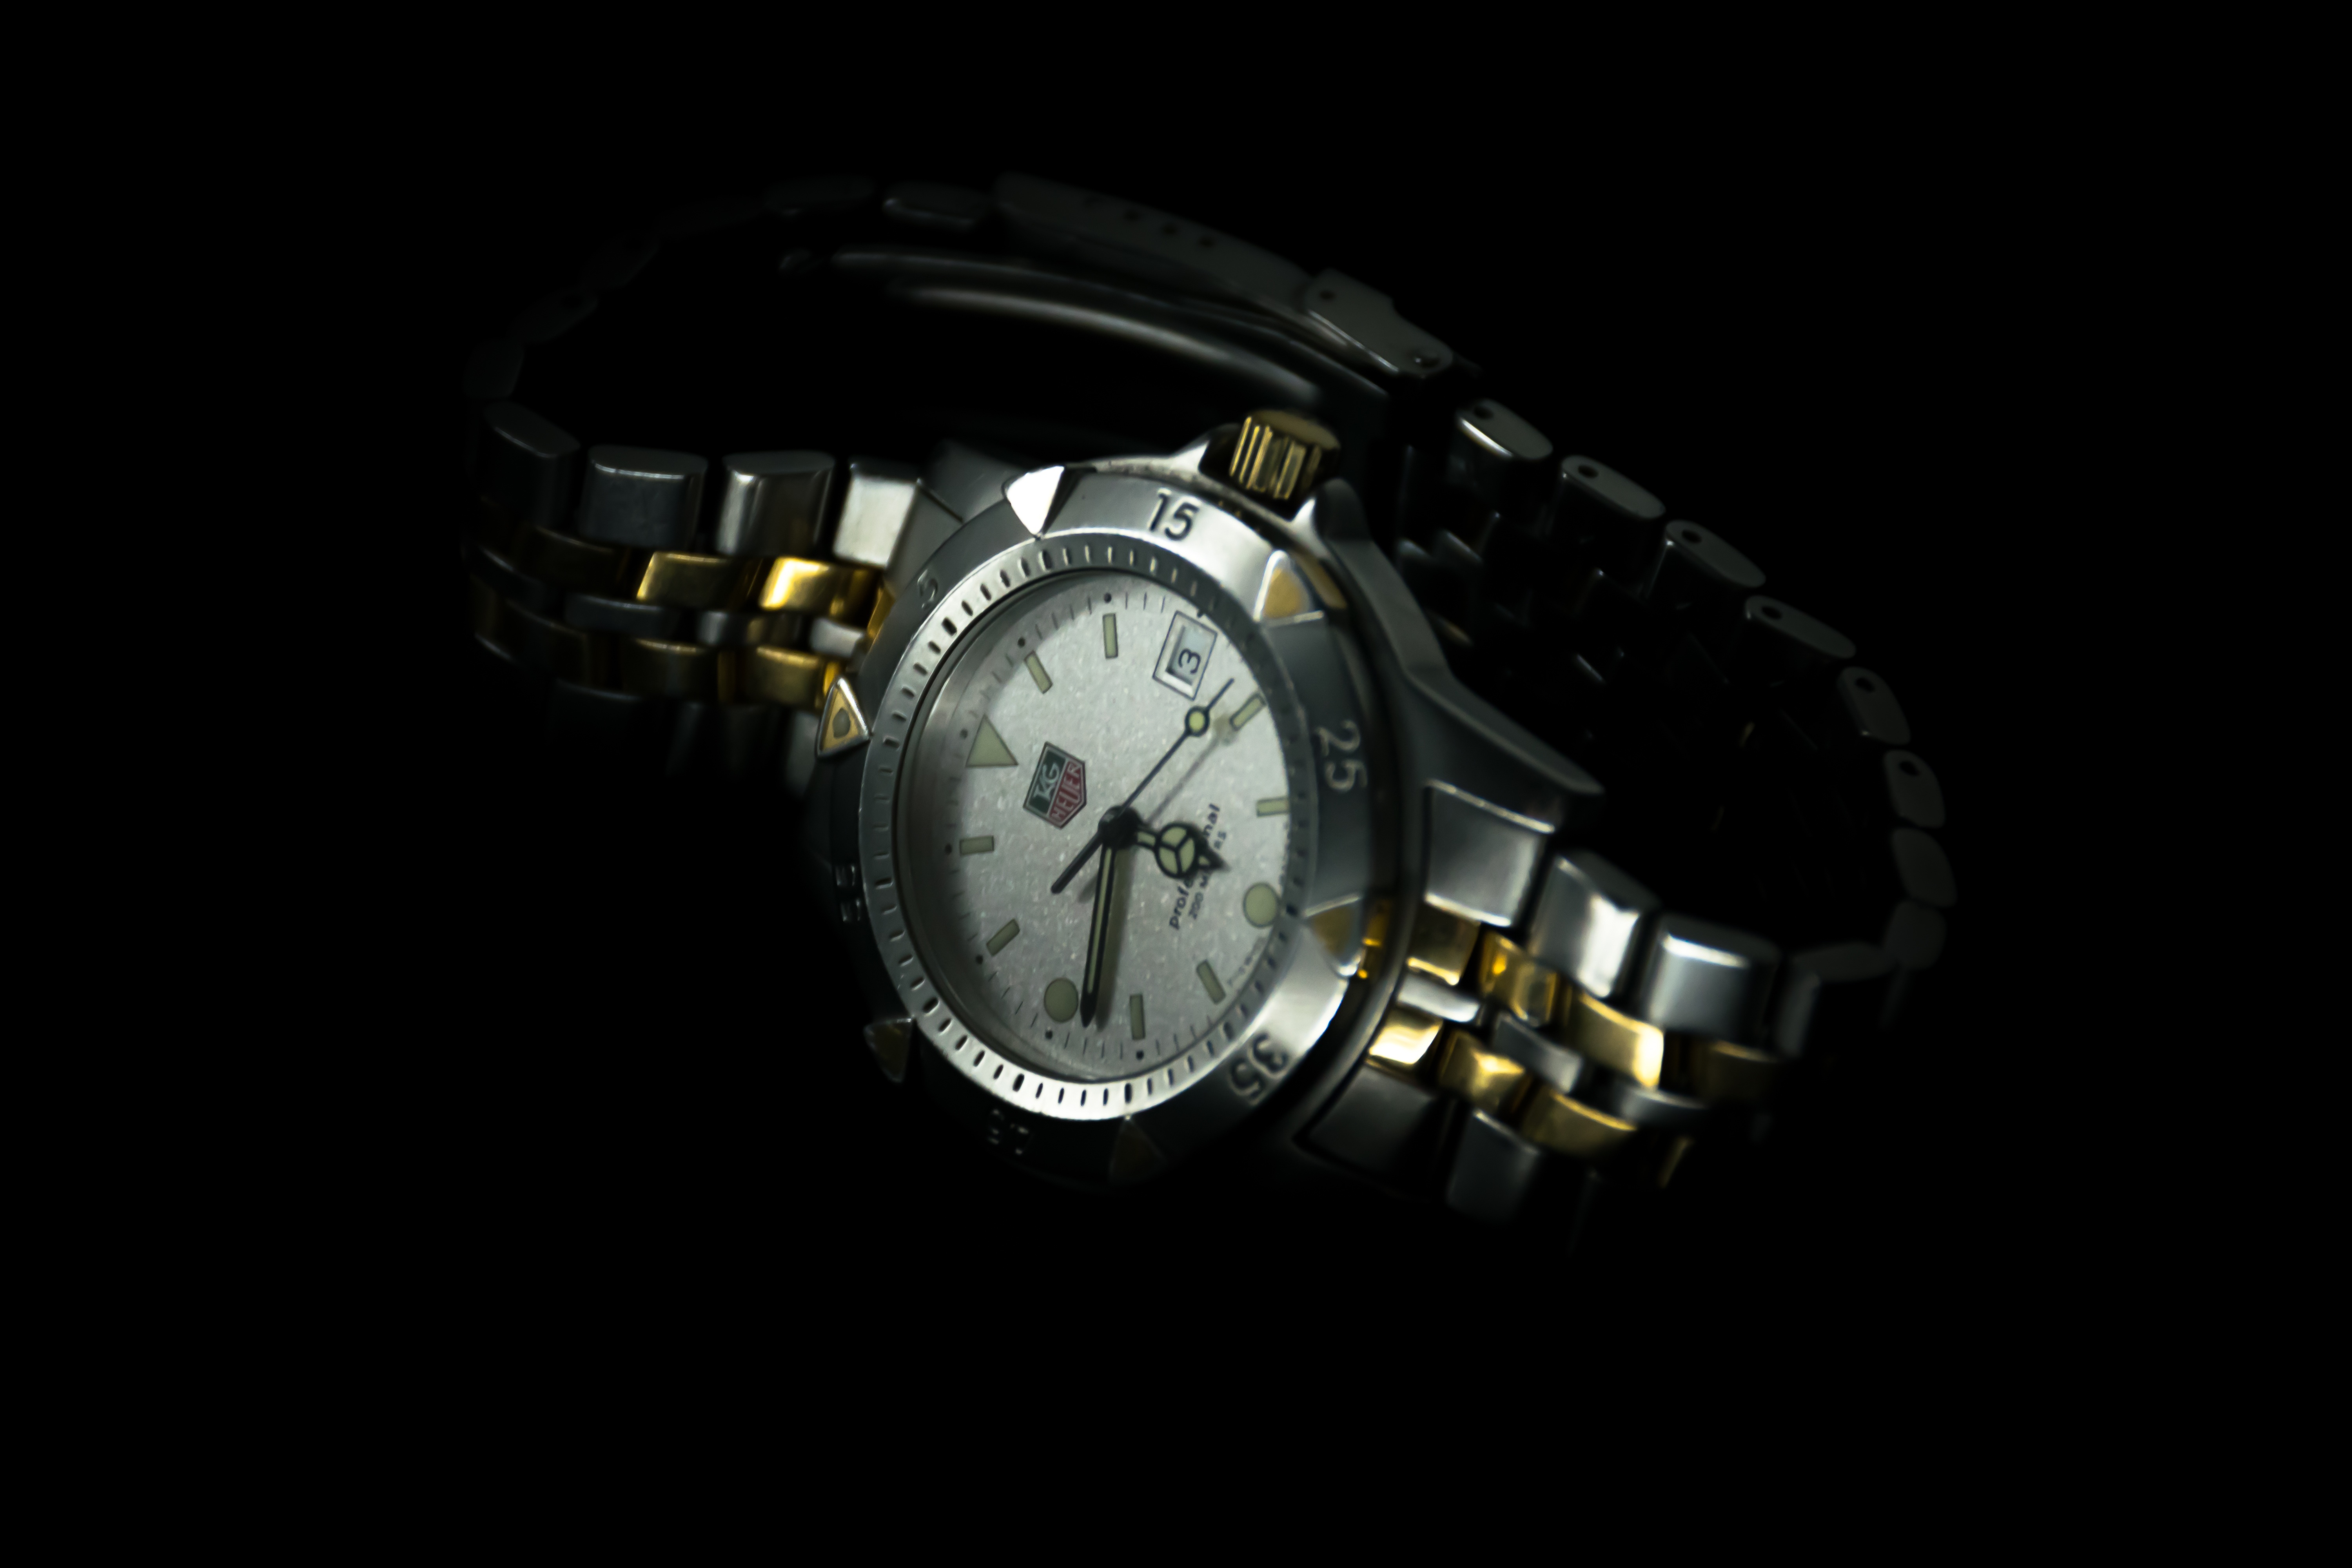
watch, hand, light, product, font, strap